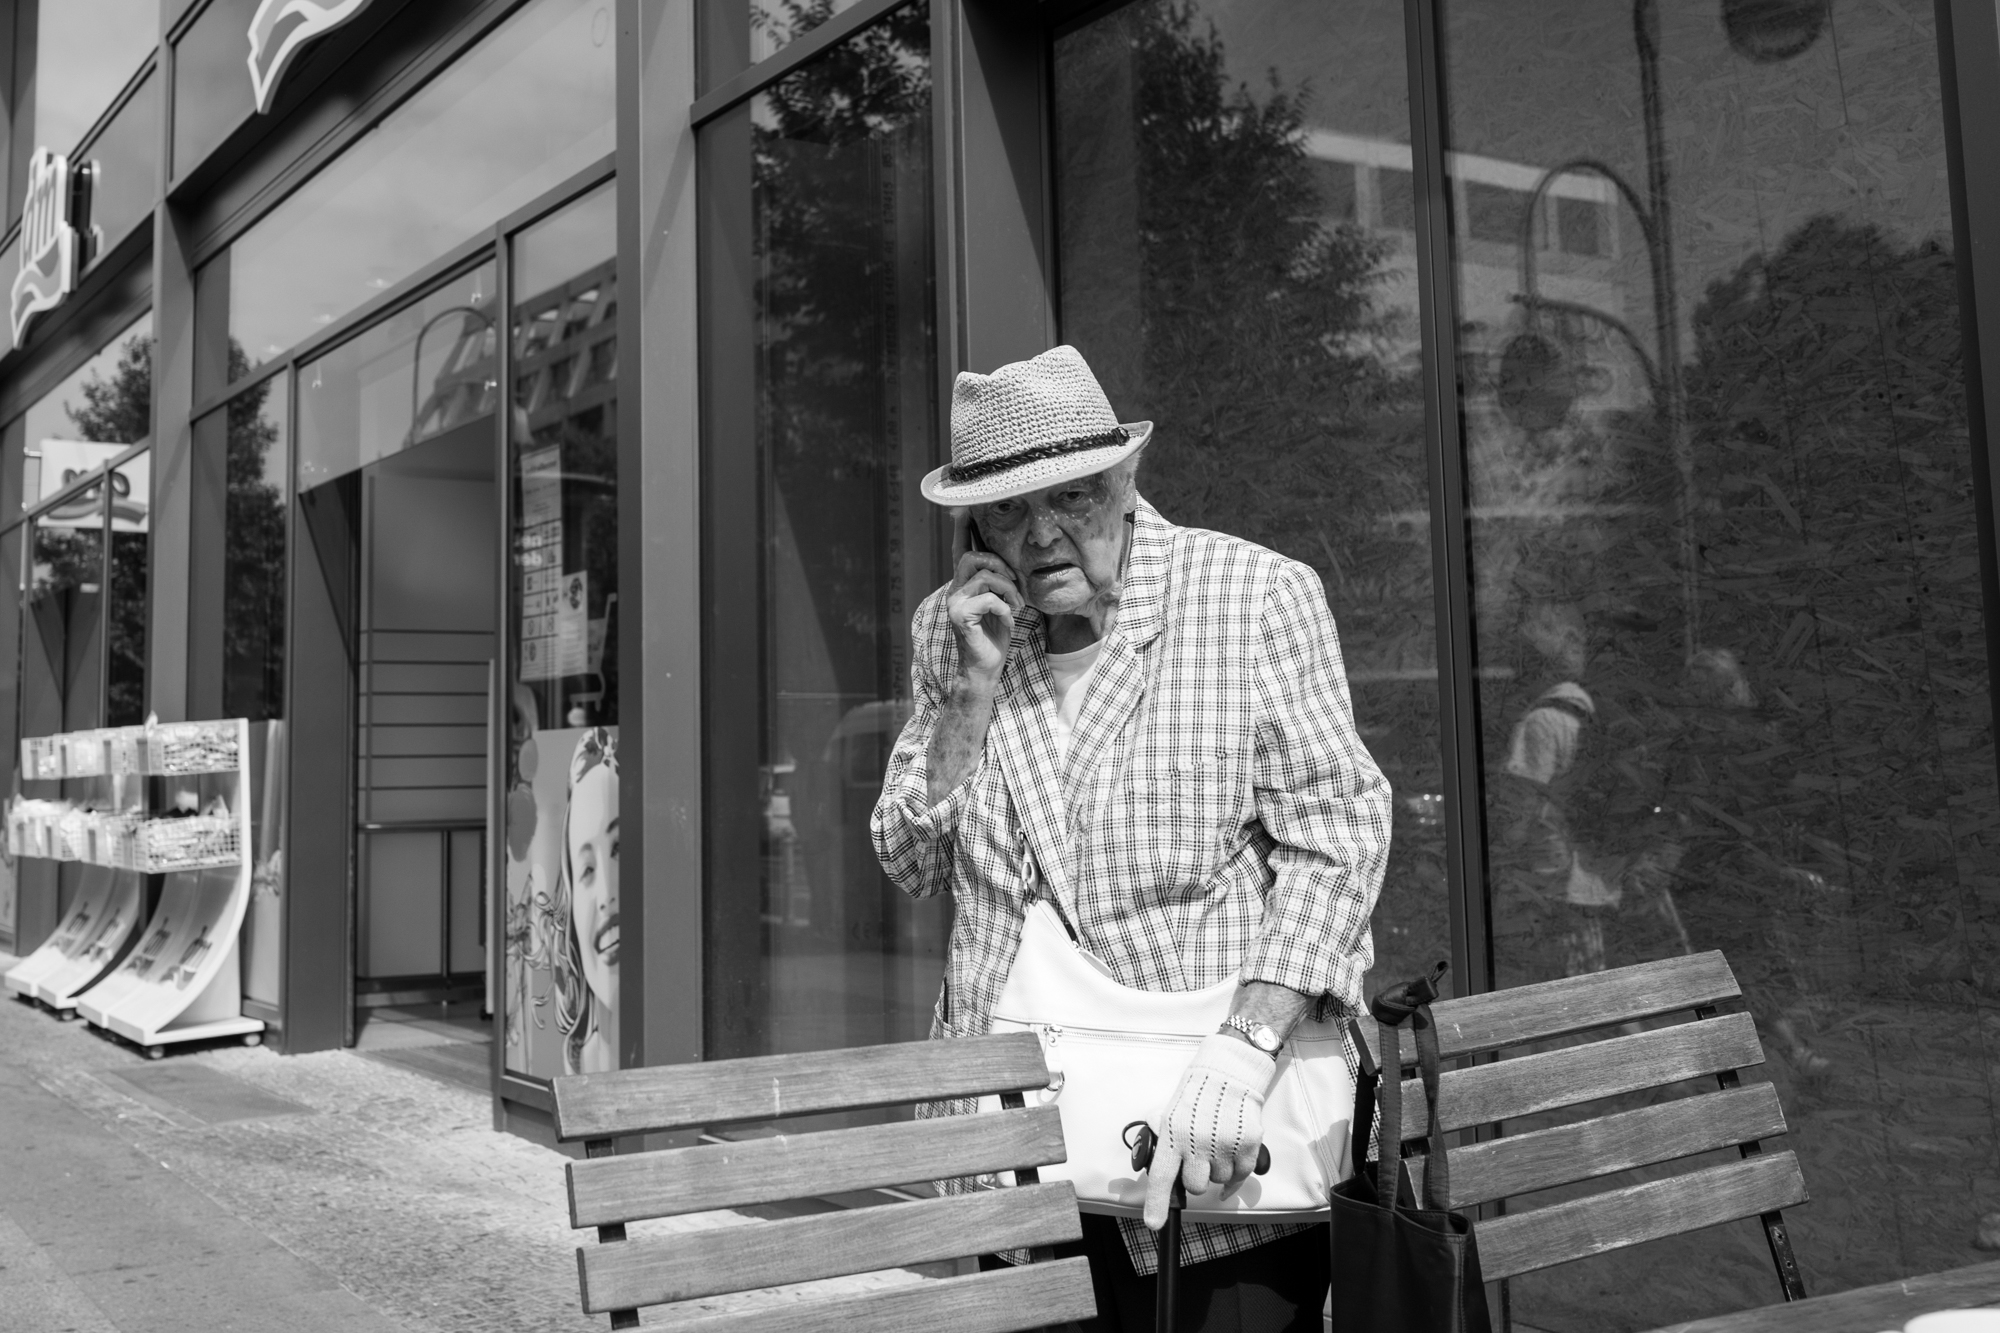
black and white, road, white, street, black, monochrome, streetphotography, bw, blackandwhite, blackwhite, candid, infrastructure, photograph, snapshot, germany, berlin, streetphoto, schwarzweis, leica, strase, strasenfotografie, leicaq, strasenfoto, streetpassionaward, schirrmacher, monochrome photography, film noir